Cold Courage

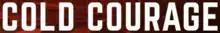

Cold Courage is an international crime-drama television series based on "Vilpittömästi sinun" (2011, in English: "Sincerely Yours"), which is the first instalment of the "Studio" book series by Finnish writer . The book's English translation, "Cold Courage", was published in 2013. All eight episodes of the TV series were available on Viaplay from 3 May 2020. It was co-written by David Joss Buckley and Brendan Foley while the directors were and Kadir Ferati Balci. Most of the series is set in London, with additional scenes in Finland. The main protagonists are two Finnish women living in London: Pihla Viitala as Mari, who leads a clandestine group, The Studio and as Lia, a graphic designer who is recruited by Mari to infiltrate a right wing political party. As well as United Kingdom and Finland, scenes were also shot in Belgium and Ireland.